Hager House (South Bend, Indiana)

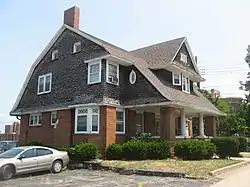
Front and side of the house

The Hager House is a historic home located at South Bend, St. Joseph County, Indiana. It was designed by architects Austin & Shambleau and built in 1910, and is a -story, Shingle Style dwelling. It has a gambrel roof with front eaves and a large gable roof dormer. It features a front porch with a bellcast roof supported by brick end piers and fluted Doric order columns.